2020 Formula 2 Championship

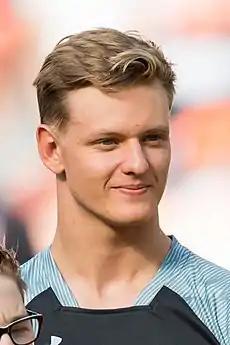
Mick Schumacher won the championship.

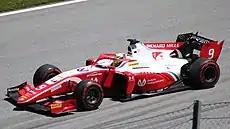
Prema Racing won their second Teams' Championship title overall.

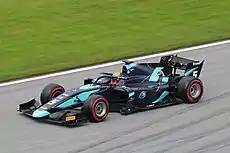
DAMS entered the season as the defending Teams' Champions.

The 2020 FIA Formula 2 Championship was a motor racing championship for Formula 2 cars, sanctioned by the Fédération Internationale de l'Automobile (FIA). The championship was the fifty-fourth season of Formula 2 racing and the fourth season run under the FIA Formula 2 Championship moniker. It is an open-wheel racing category, that serves as the second tier of formula racing in the FIA Global Pathway. The category was run in support of selected rounds of the 2020 FIA Formula One World Championship. As the championship was a spec series, all teams and drivers competing in the championship ran the same car, the Dallara F2 2018.